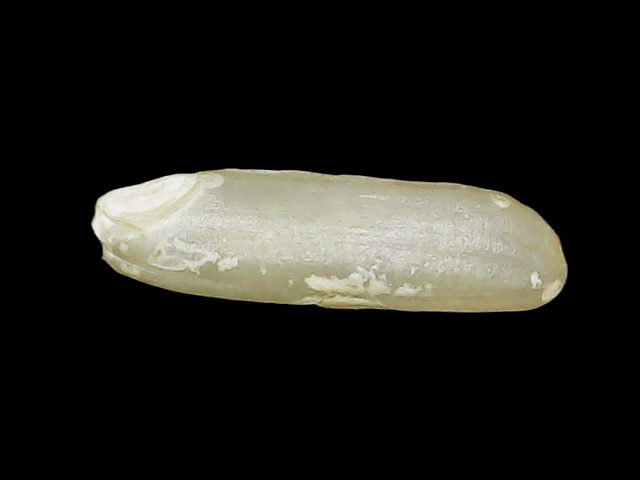
Rice variety: Binadhan14